Andy Morrell

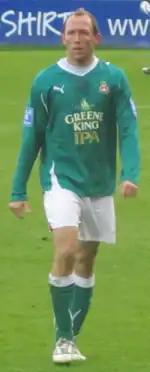
Morrell playing for Wrexham in 2011

After his two seasons with Bury, Morrell left the club and on 28 June 2010, and signed a two-year contract with his former club Wrexham. Morrell scored the winning goal on his debut, a 1–0 win over Cambridge United in the first game of the season. Morrell took a major part in Wrexham's first team and played in the Conference Play-off semi-finals of the 2010–11 season but lost to rivals Luton Town.